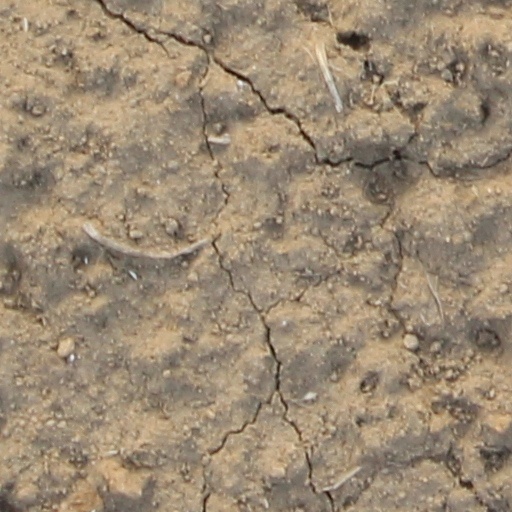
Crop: wheat